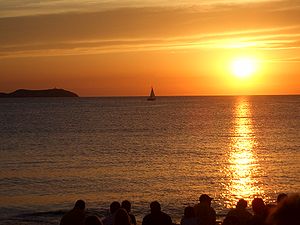
Chillout
Afslappet solnedgang
Chillout er en betegnelse for en elektronisk musikform til afslappende stemning eller en begivenhed, hvor sådan en slags musik spilles.